Statue of Queen Anne, Queen Anne's Gate

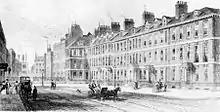
Queen Square (now Queen Anne's Gate), London, in 1850. The statue was located at the right-hand edge of the railings at the rear of the square.

The statue's poor condition was due in large part to the local children's mistaken belief that the statue represented the ill-reputed Queen Mary. They would ask "Bloody Queen Mary" to come down from her pedestal, and upon "receiving, naturally, no response, [they would] assail it with missiles". Cowper recommended in 1862 that "if the name of Queen Anne be written in legible characters on the pedestal, their puerile outrage will not be repeated." The inscription was therefore added by John Thomas as part of his restoration work. Nonetheless the vandalism continued, and it was not until a generation later that the complaints ceased. Another legend concerning the statue holds that on 1 August, the anniversary of Queen Anne's death, the statue climbs down and walks three times up and down the street.